The Iron Claw (1941 serial)

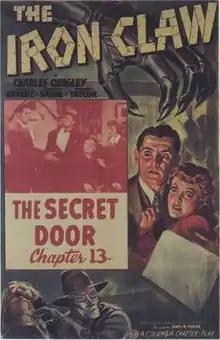
Theatrical release poster

The Iron Claw (1941) was the 15th serial released by Columbia Pictures .